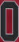
Number: 0